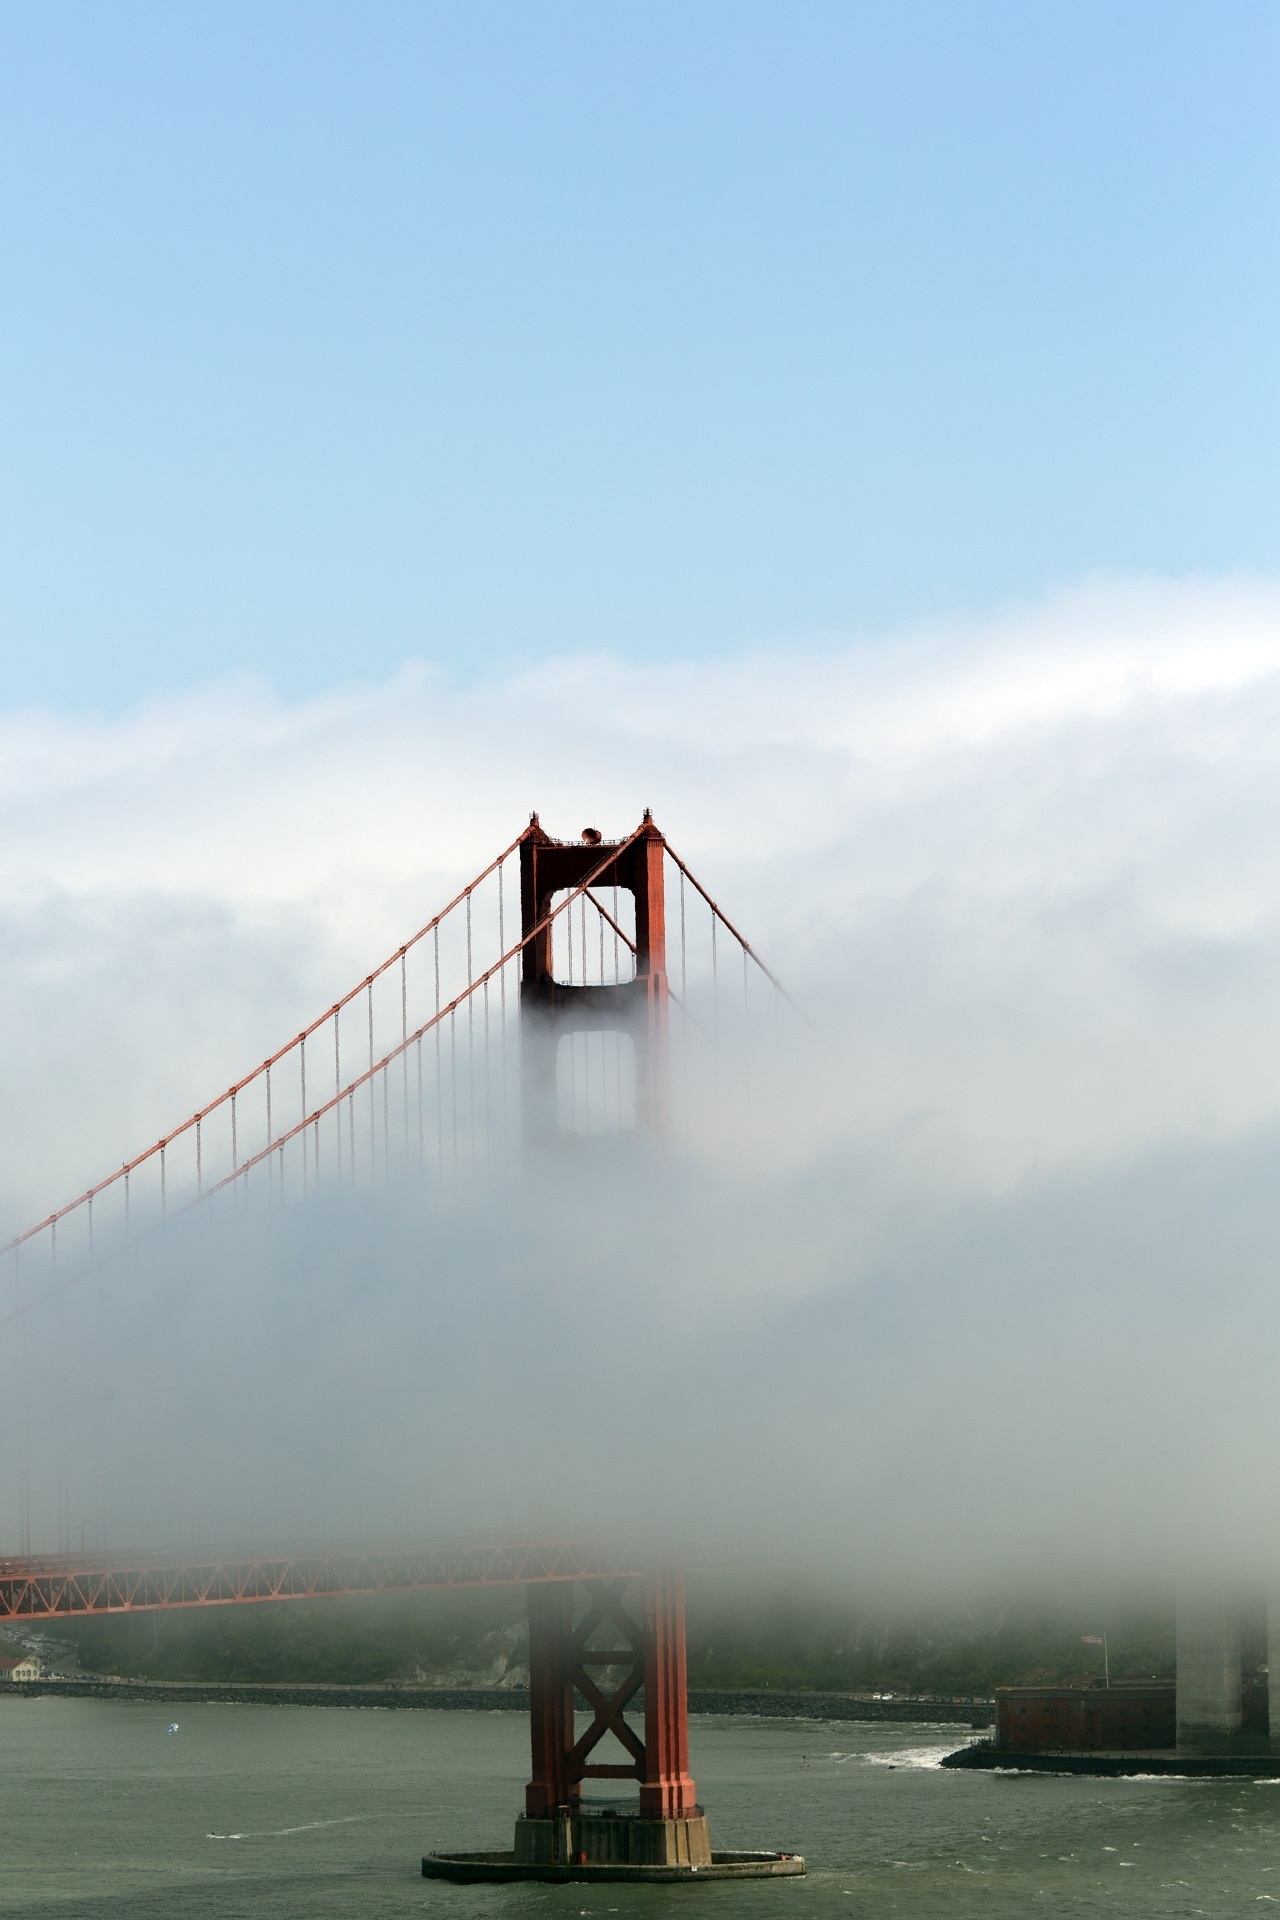
bridge, golden gate, fog, towers, san francisco, cloud, bay, water, california, usa, ocean, suspension, landmark, pacific, architecture, highsmith, city, famous, structure, attraction, cable, landscape, transportation